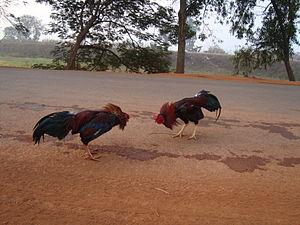
Le combat de coqs est un type de combat d’animaux qui consiste à faire s'affronter deux coqs domestiques préparés aux combats sur une aire circulaire prévue à cet effet. Cette pratique ancienne est controversée en raison des mutilations que subissent les coqs tant et si bien qu'elle est interdite dans de nombreux pays. Cette tradition reste néanmoins populaire dans différentes régions du globe.